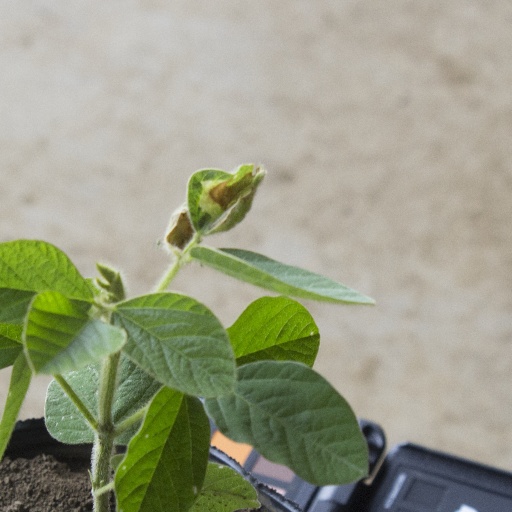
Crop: soybean